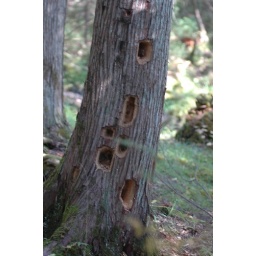
pileated woodpecker holes in white cedar